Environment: lab
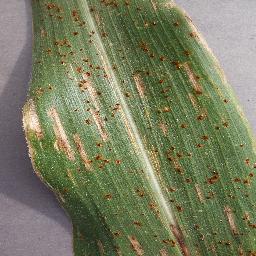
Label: gray_leaf_spot